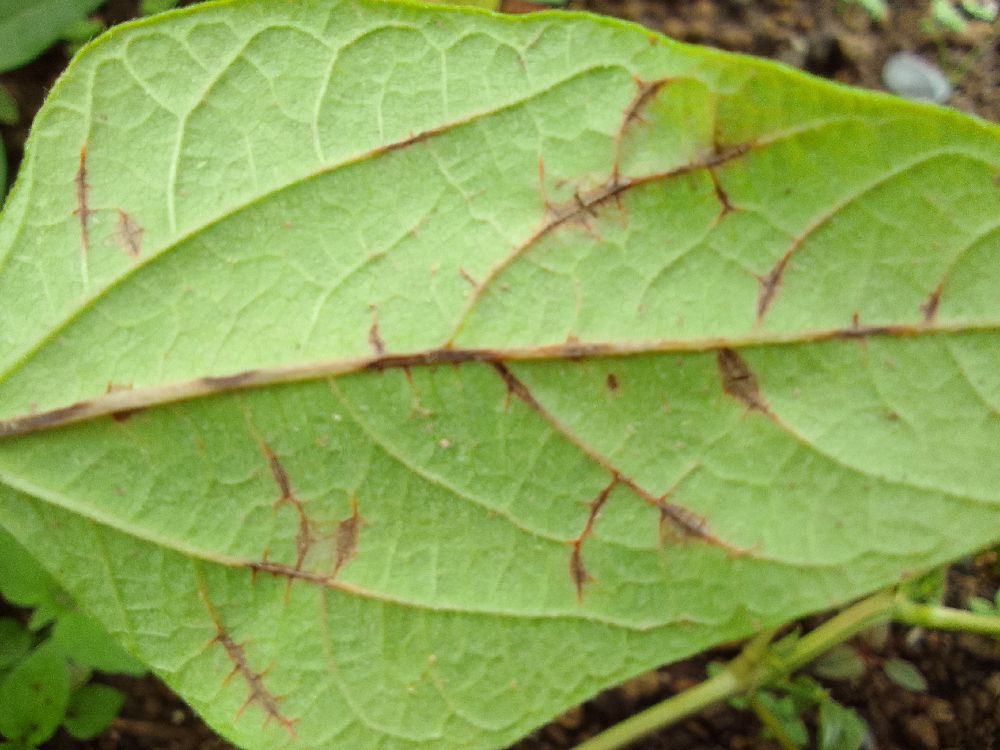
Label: anthracnose